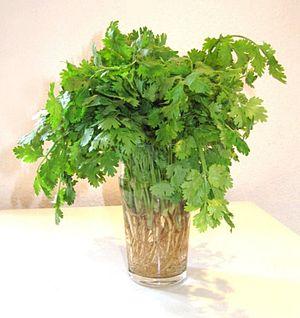
La coriandre ou coriandre cultivée est une plante herbacée annuelle de la famille des Apiacées. C'est une plante aromatique cultivée dans les zones tempérées du monde entier et employée pour de nombreuses préparations culinaires, particulièrement en Asie, en Amérique latine et dans la cuisine méditerranéenne. Les feuilles sont généralement utilisées fraîches en accompagnement ou comme condiment. Les fruits séchés, souvent confondus avec des graines, sont utilisés comme épice. Moulus, ils sont un ingrédient de base de nombreux mélanges, tels que les currys. La coriandre est également une plante médicinale, reconnue notamment pour faciliter la digestion. On en tire une huile essentielle utilisée en aromathérapie, dans l'industrie alimentaire pour son arôme et comme agent de senteur en parfumerie, dans les cosmétiques ou les produits sanitaires.